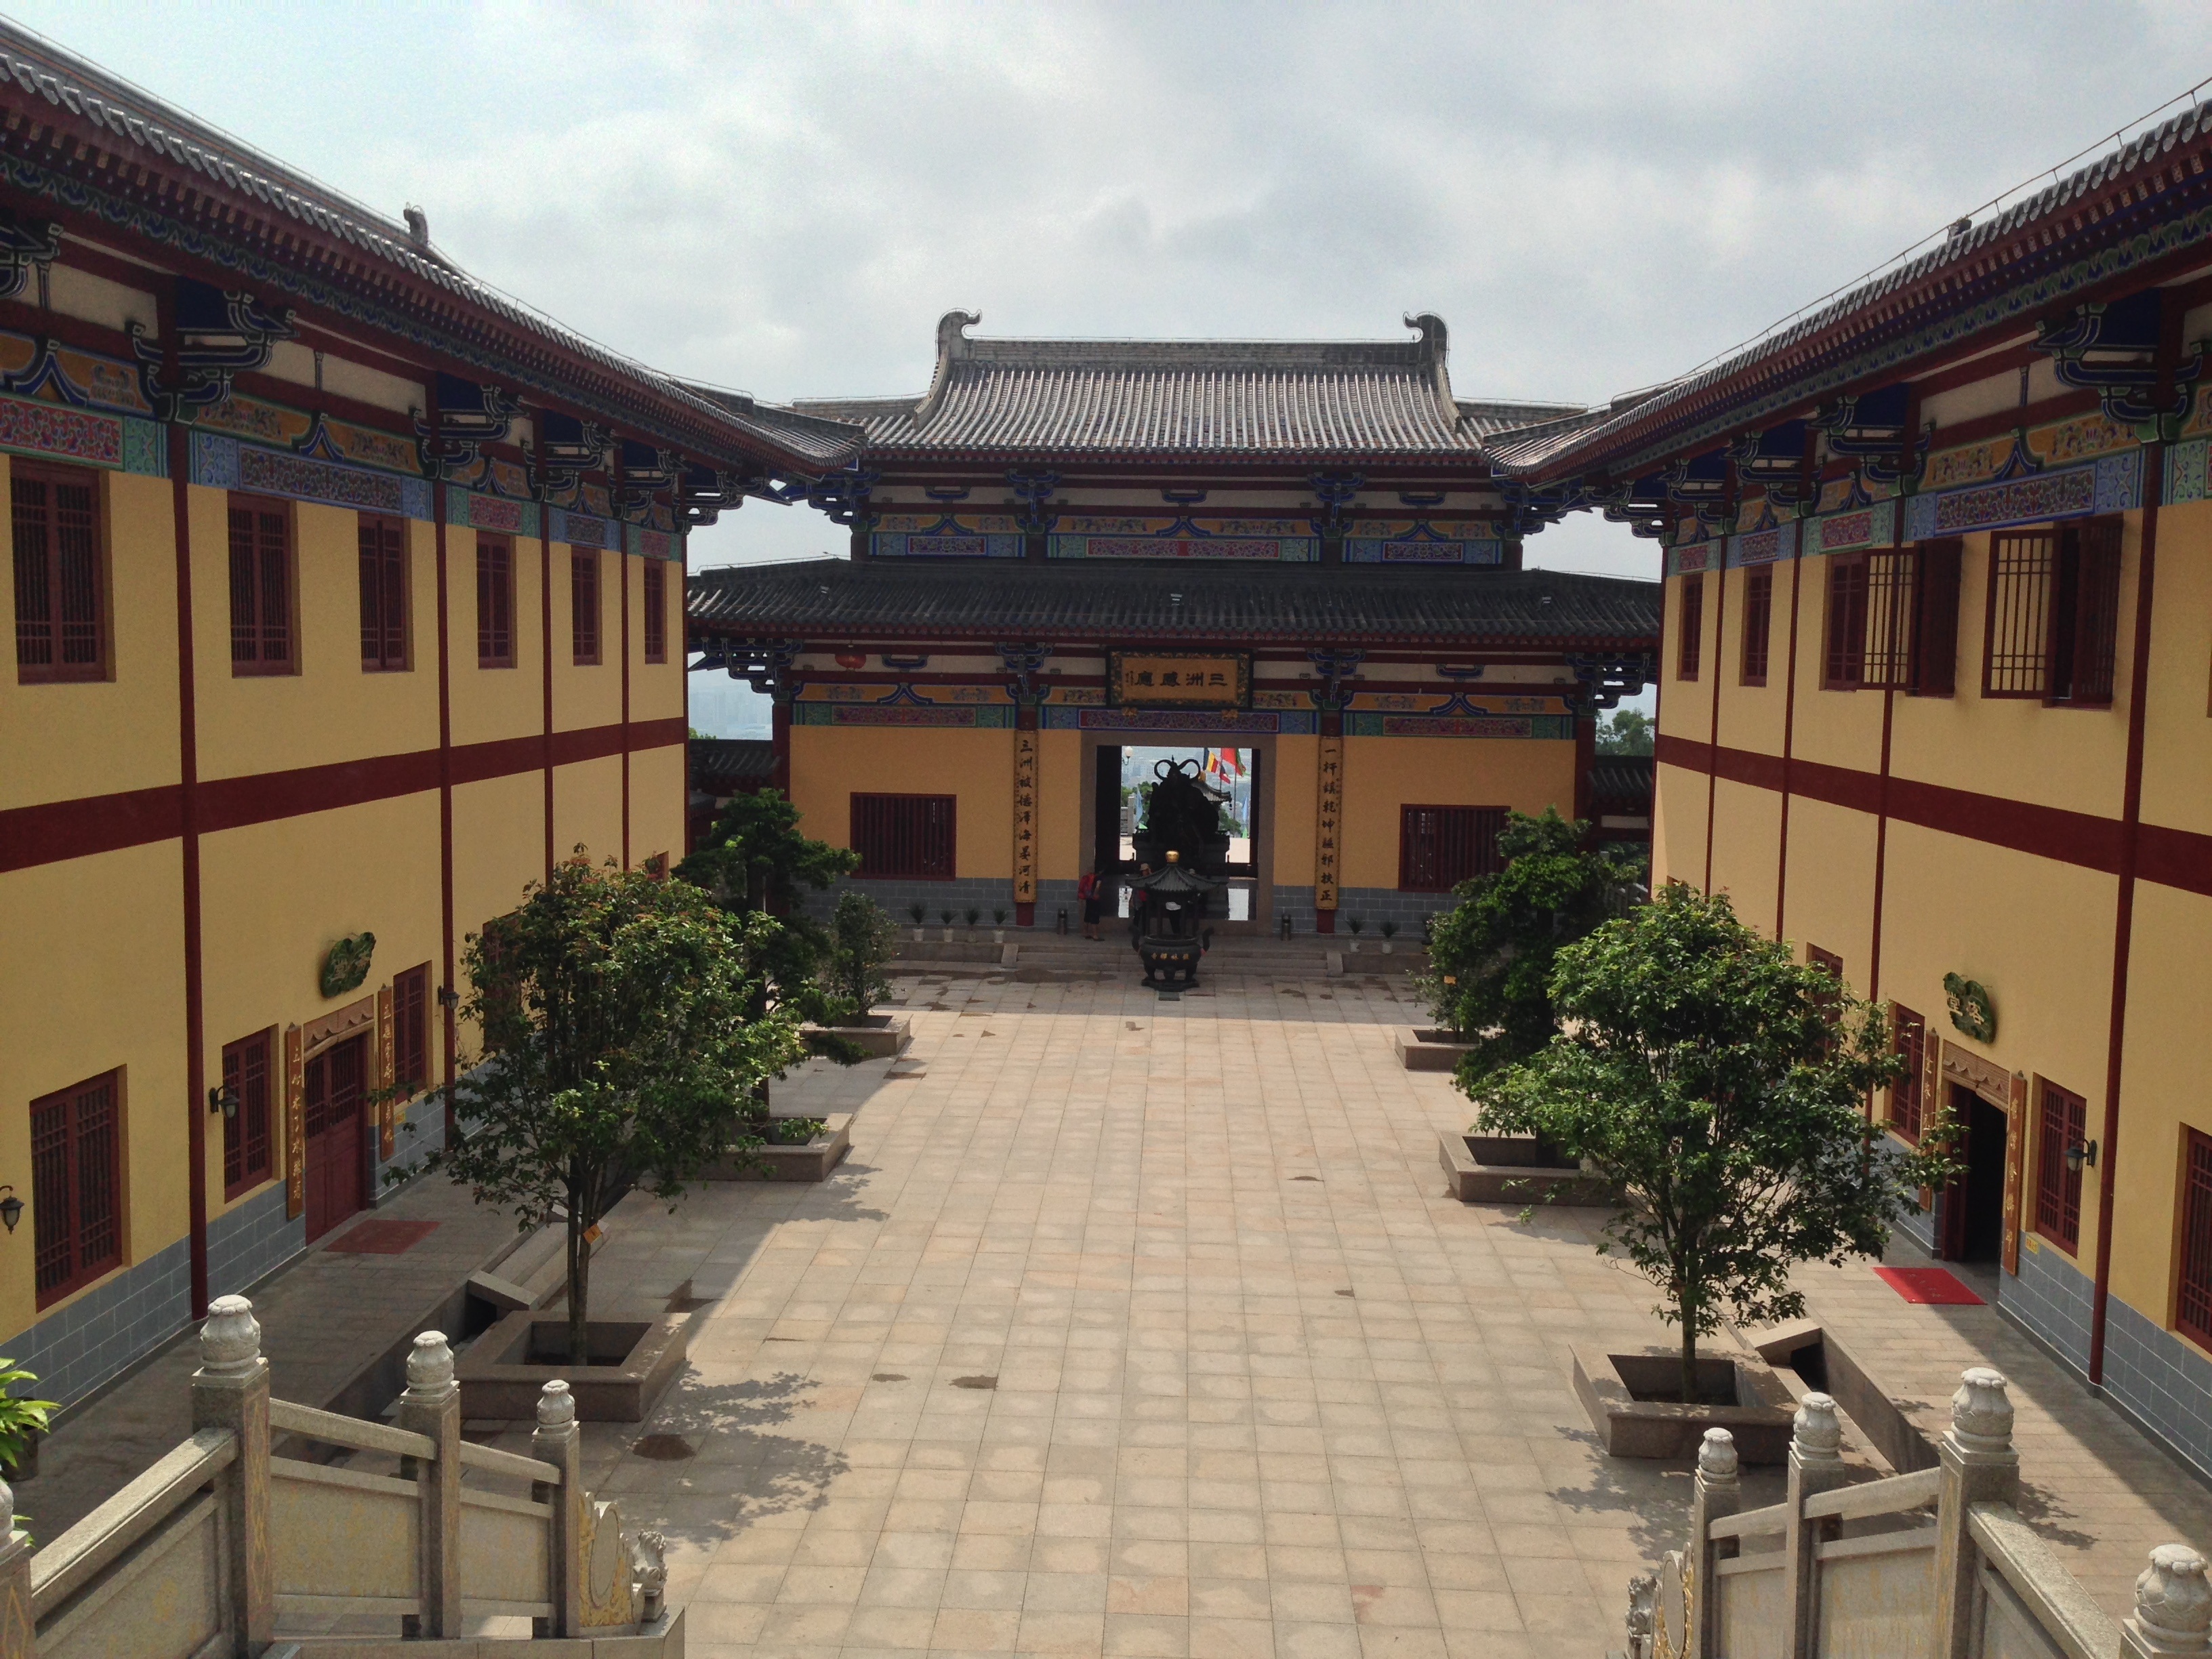
building, palace, plaza, buddhism, facade, property, courtyard, temple, estate, real estate, blue sky and white clouds